Ed Parry

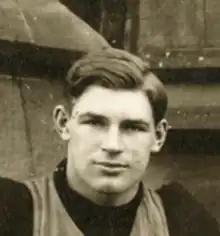

Edwin Eugene Parry (March 11, 1885 – November 30, 1966) was an American football player and coach. He served as the head football coach at Oklahoma Agricultural and Mechanical College, now Oklahoma State University–Stillwater, for one season, in 1908, compiling a record of 4–4.